Poh Ern Shih Temple

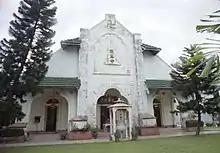
The old Poh Ern Shih Temple before it was demolished in 2003 to make way for a new and bigger building

Following a major development project which began in 2003, Poh Ern Shih became the first religious building in the country to incorporate both eco-friendly and elderly-friendly features. Together with its partner, the Buddhist Fellowship, the temple conducts programmes such as Dharma talks, Sutta discussions and meditation courses in Chinese and English for the Buddhist community.